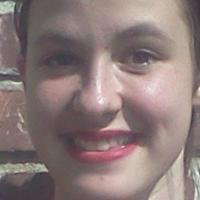
Age group: age 11-20